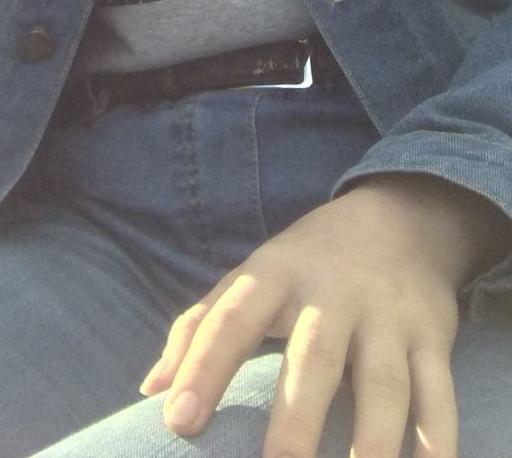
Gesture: no_gesture